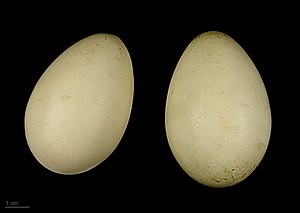
Pibeand
Pibeandens æg. De er cirka 5 cm lange.
Pibeand er en mellemstor svømmeand, der tilhører familien af egentlige andefugle og den kendes bl.a. på sit pibende fløjt. Pibeanden er en meget sjælden ynglefugl i Danmark. Arten blev første gang videnskabeligt beskrevet af Carl von Linné i hans Systema Naturae 1758 med dets nuværende latinske navn.